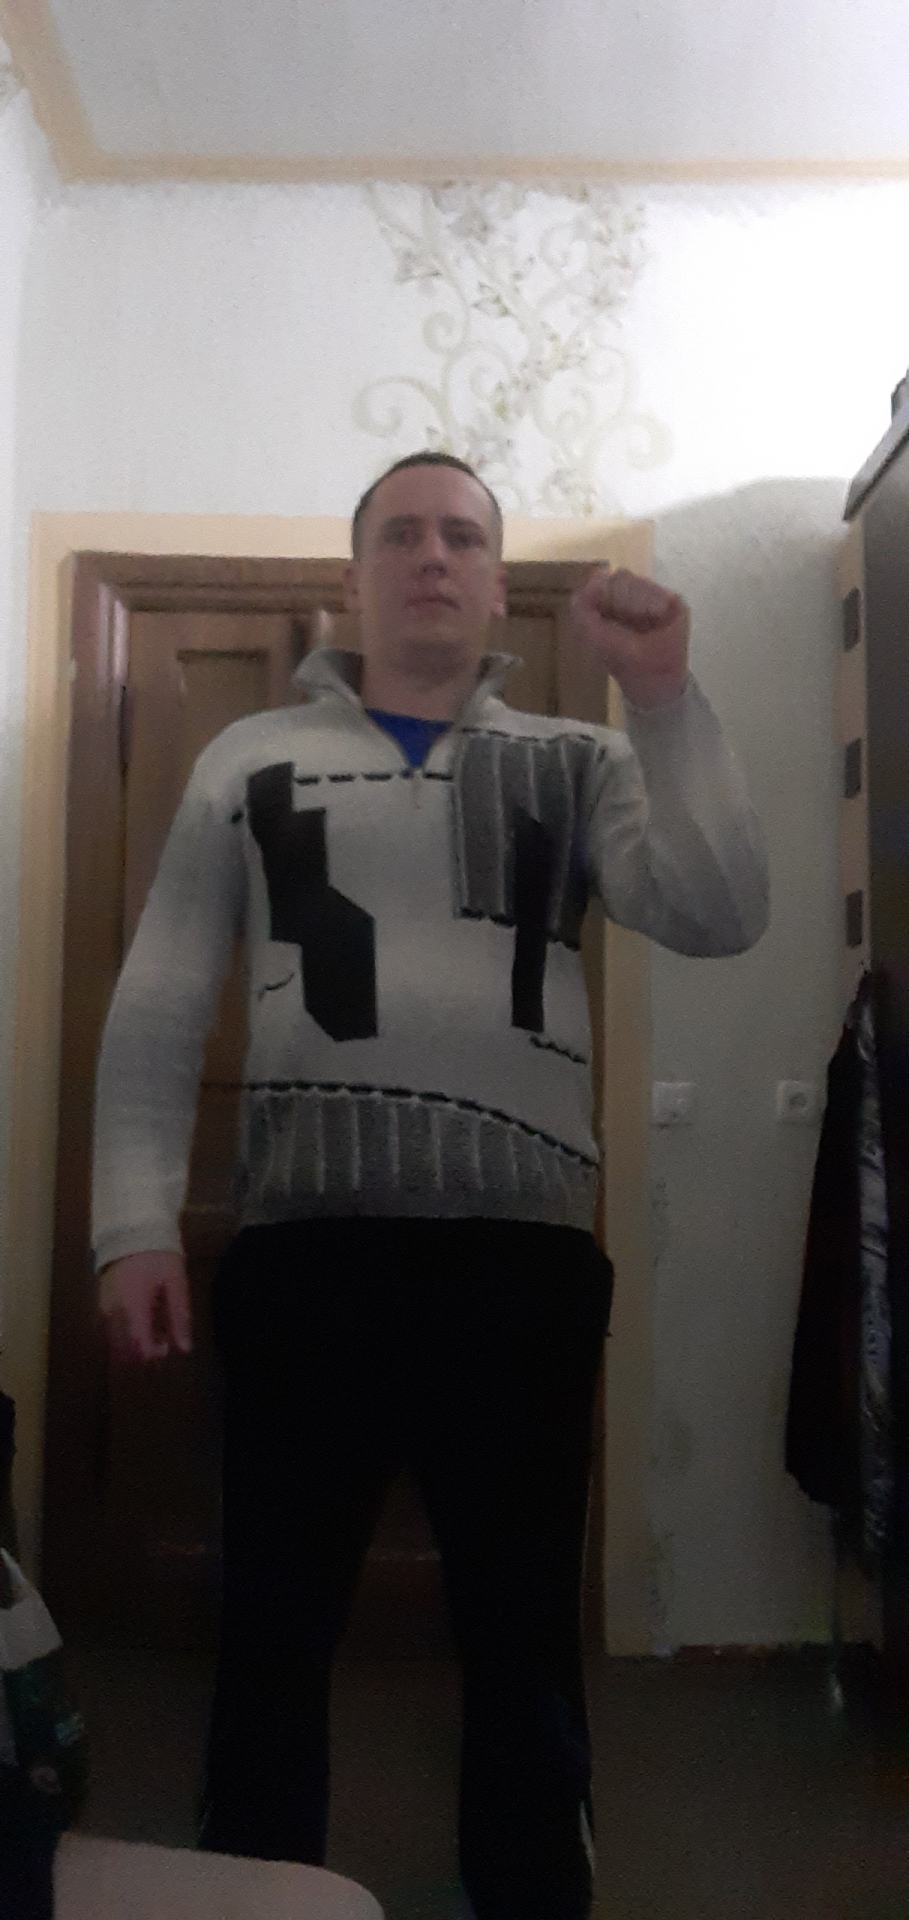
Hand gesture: fist